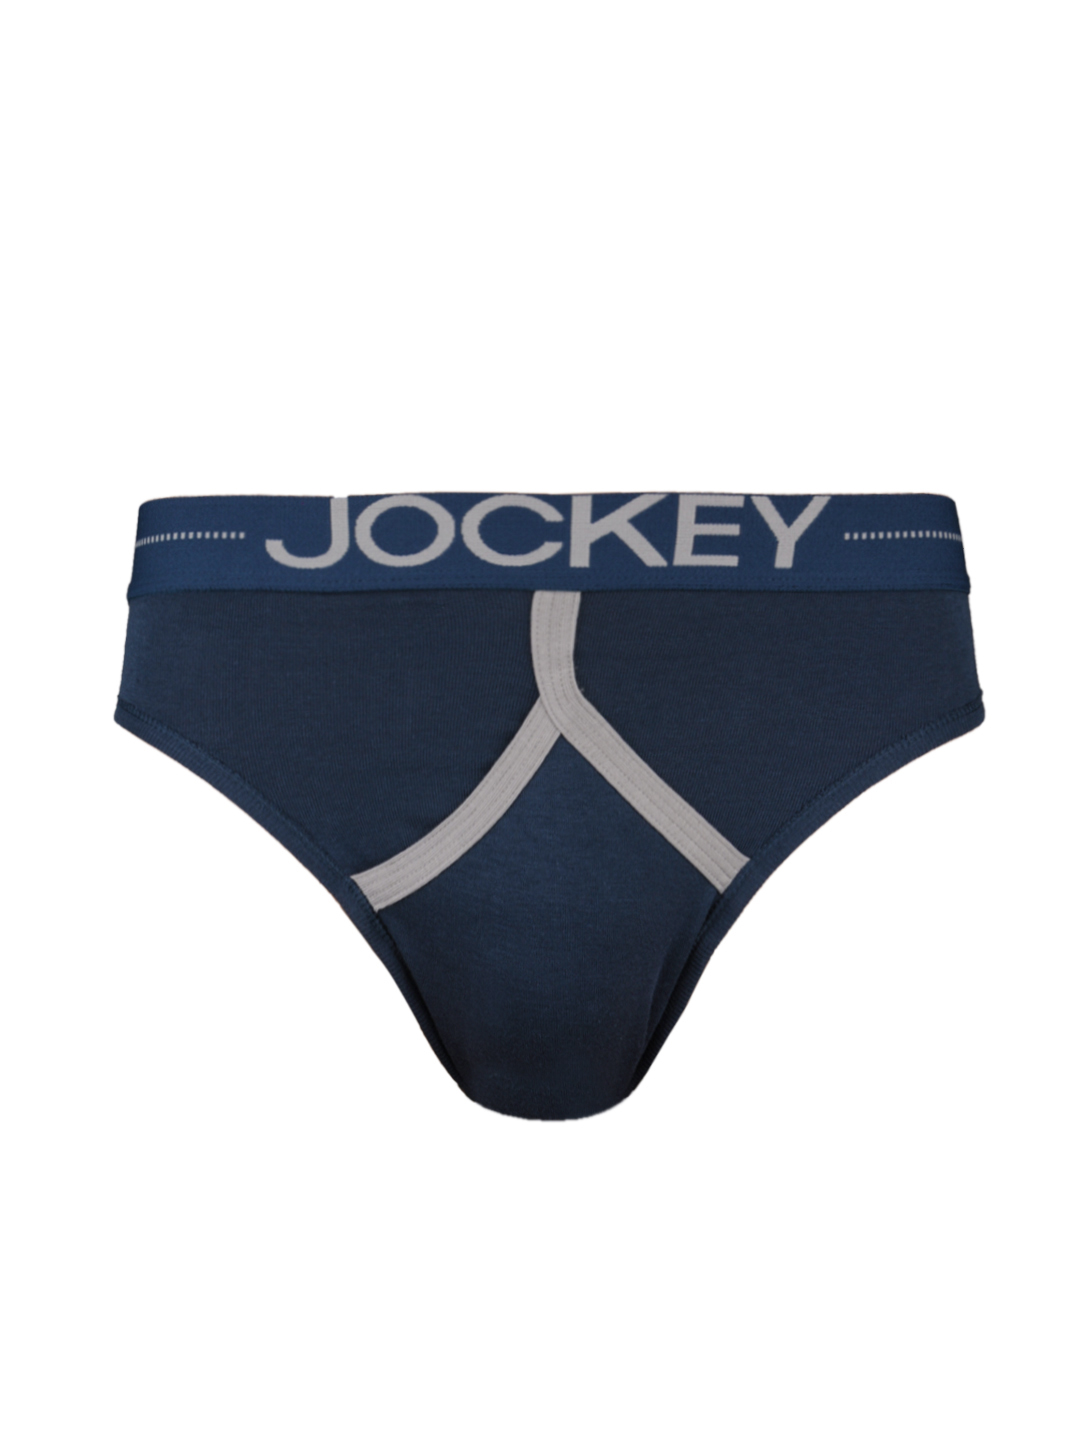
Jockey COMFPLUS Men Blue Y Front Briefs 8004
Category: Apparel / Innerwear / Briefs
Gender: Men
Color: Blue
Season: Summer 2016
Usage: Casual